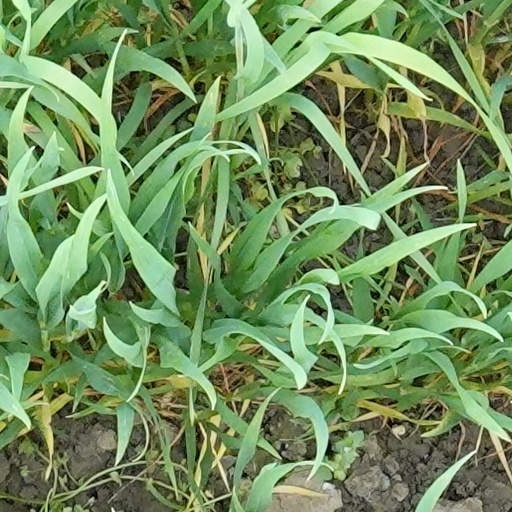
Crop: wheat